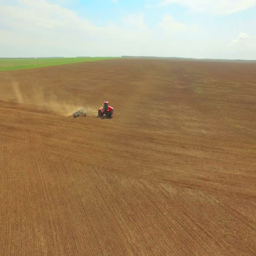
aerial drone shot of a combine harvester working in a field at sunset .